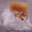
Label: cat